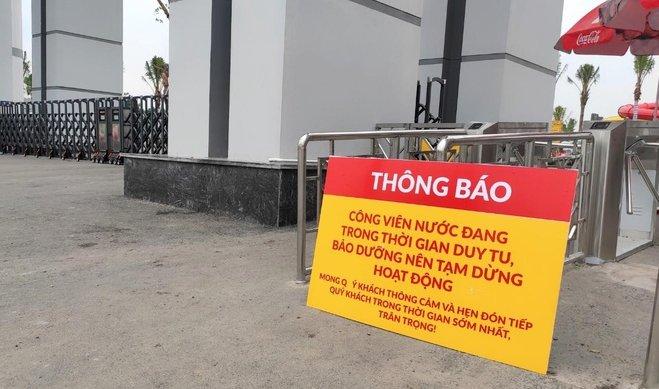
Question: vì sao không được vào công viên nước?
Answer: vì công viên nước đang trong thời gian duy tu, bão dưỡng nên dừng hoạt động